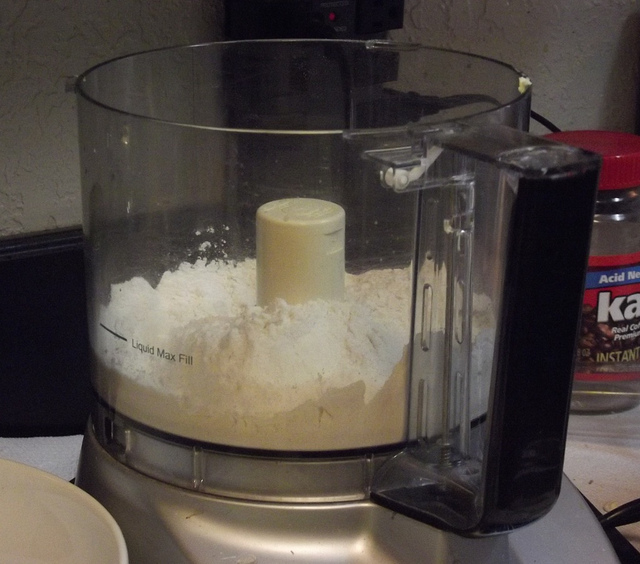
user: Given an image and a question. Answer the question in a short answer. Question: What kitchen machine is being used to make food? Short Answer:
assistant: blender